Tim Pat Coogan

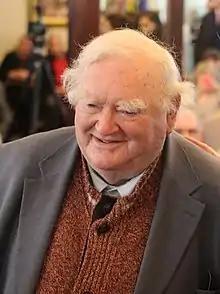
Coogan in 2015

Timothy Patrick "Tim Pat" Coogan (born 22 April 1935) is an Irish journalist, writer and broadcaster. He served as editor of "The Irish Press" newspaper from 1968 to 1987. He has been best known for such books as "The IRA", "Ireland Since the Rising" and "On the Blanket", and biographies of Michael Collins and Éamon de Valera.